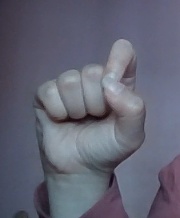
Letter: fa